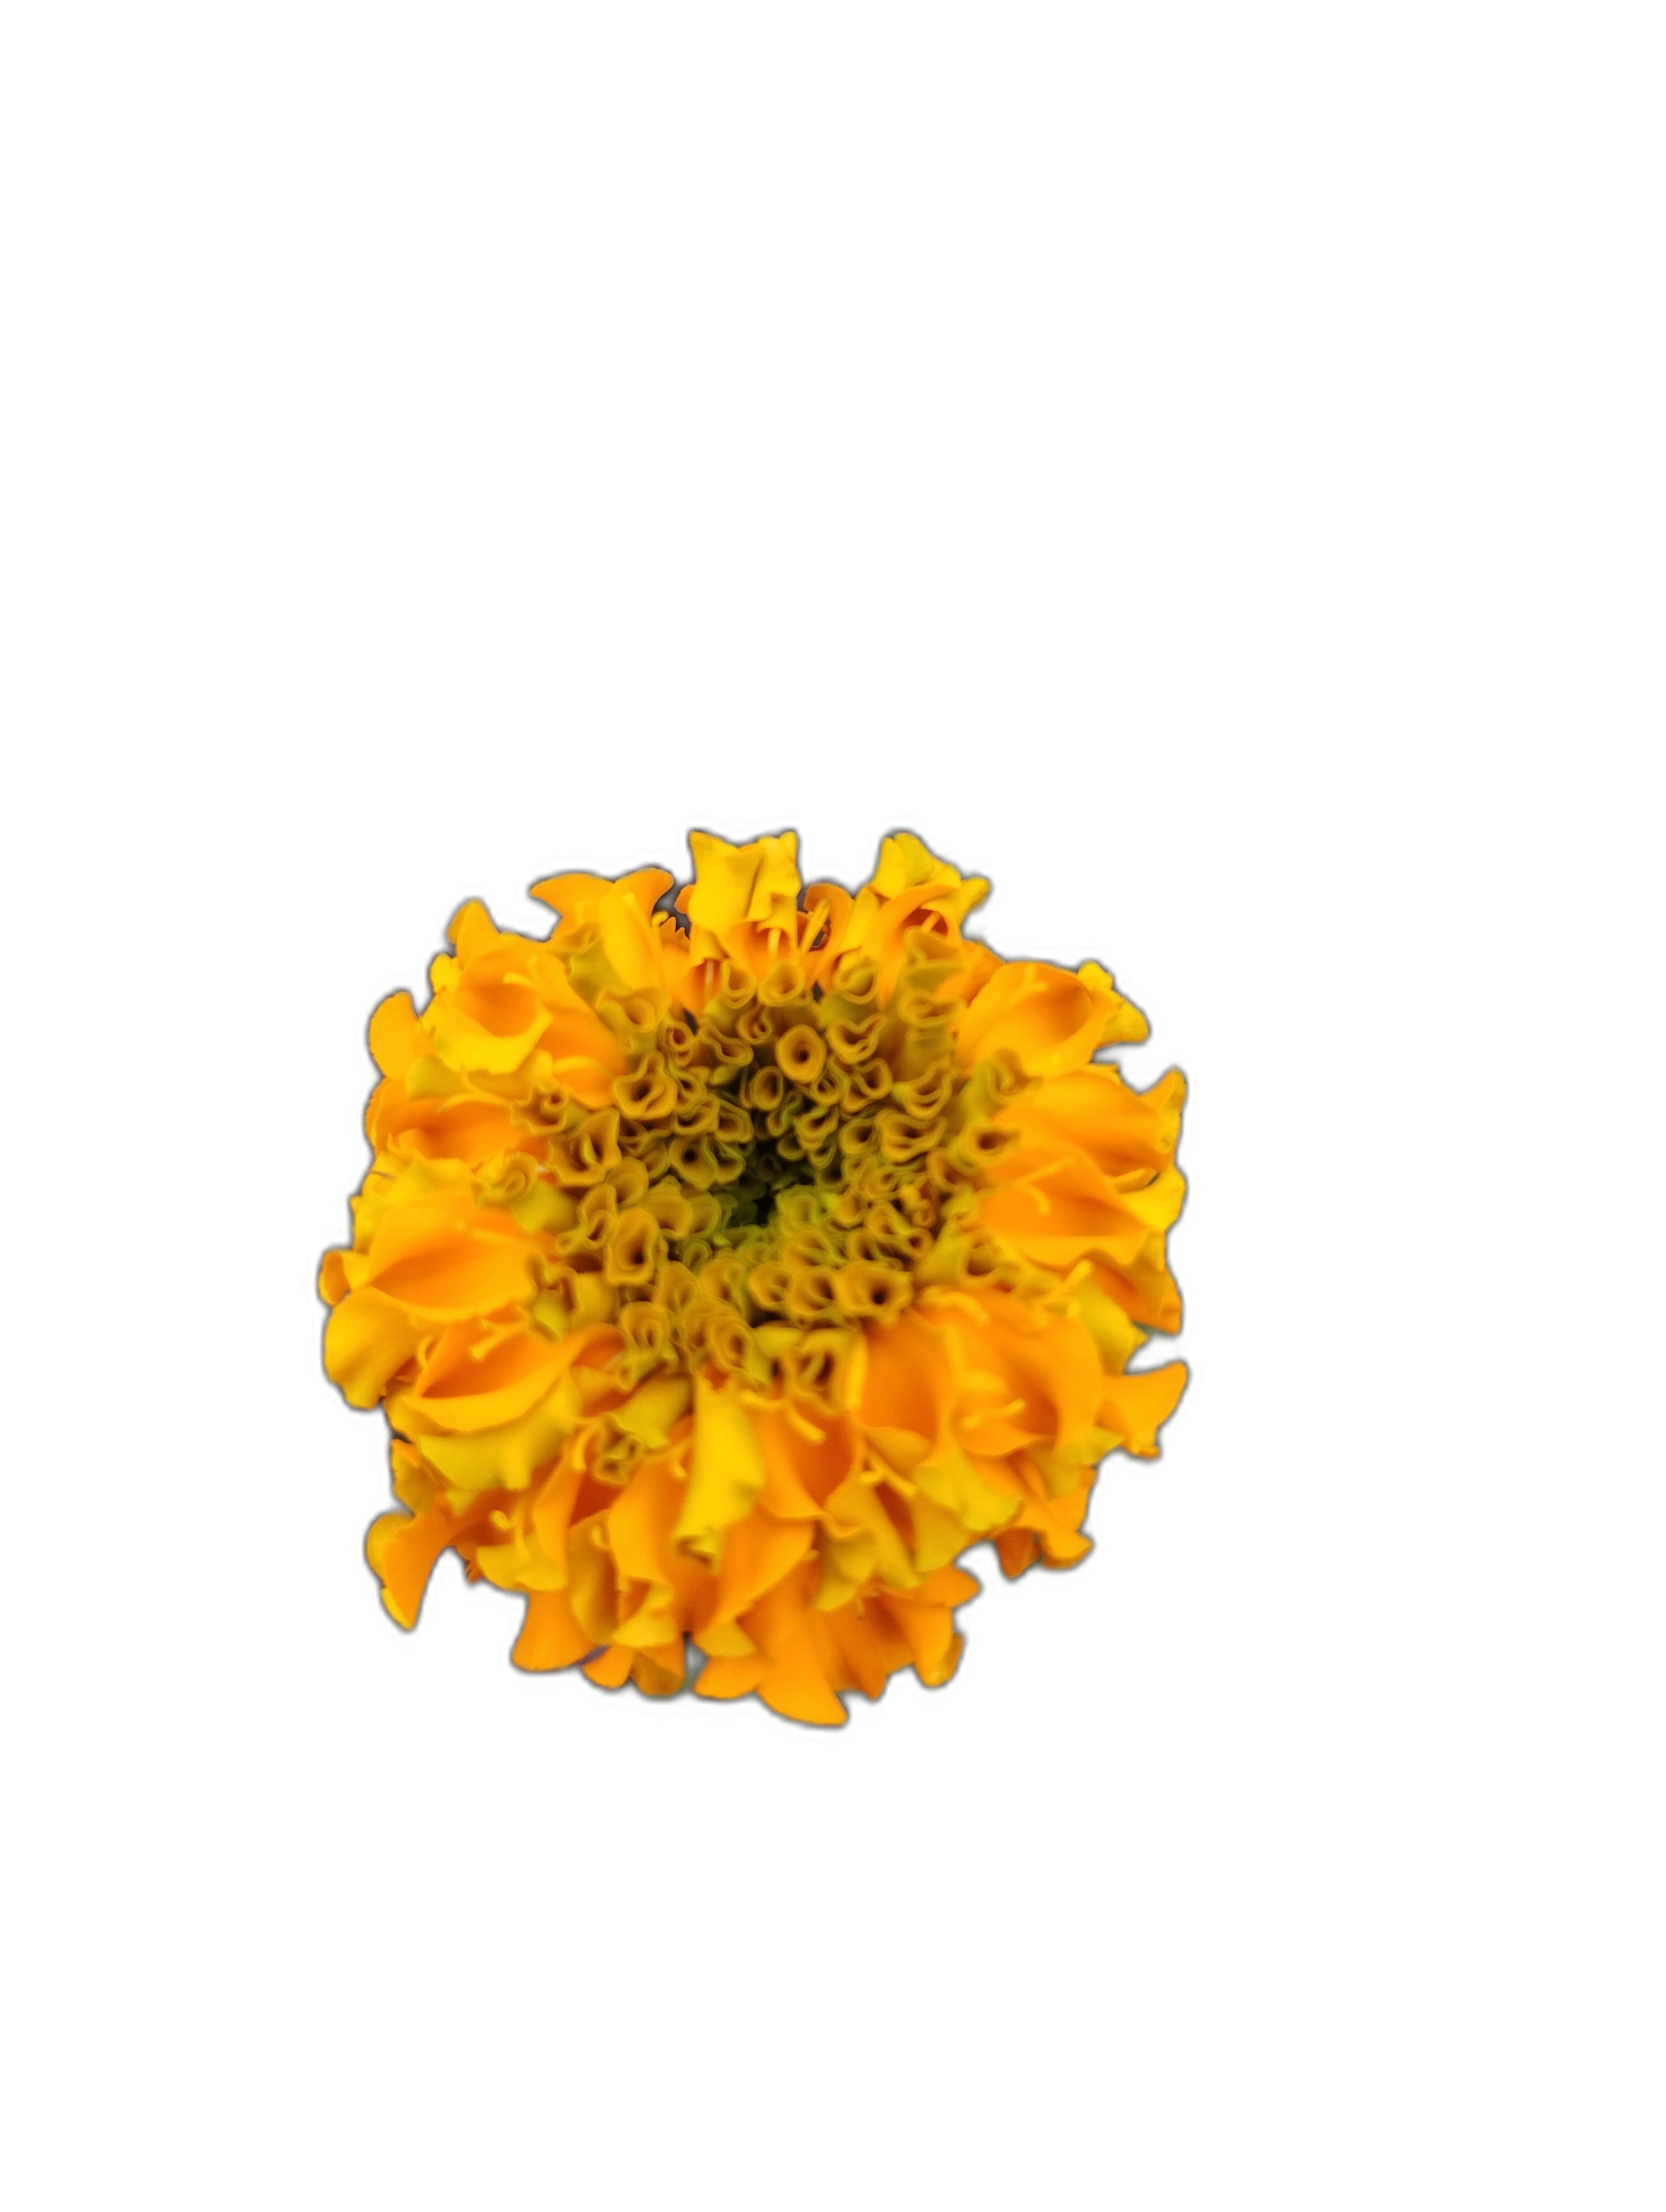
Label: Marigold